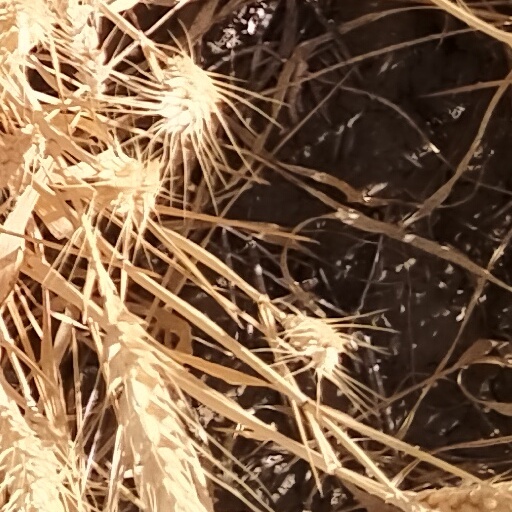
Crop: wheat